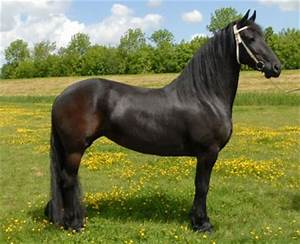
Label: cavallo